Maji Keshri Bai

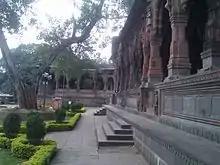
Chhatri of Krishnabai Holkar

Maharani Krishna Bai Holkar or Maji Keshri Bai (died September 1849) was the regent of the Indian Princely Indore State between 1843 and 1849. She served as regent during the minority of her adoptive son Maharajadhiraja Raj Rajeshwar Khanderao Holkar in 1843–1844 and, after his sudden death, for his successor Tukoji Rao II Holkar XI in 1844–1849.